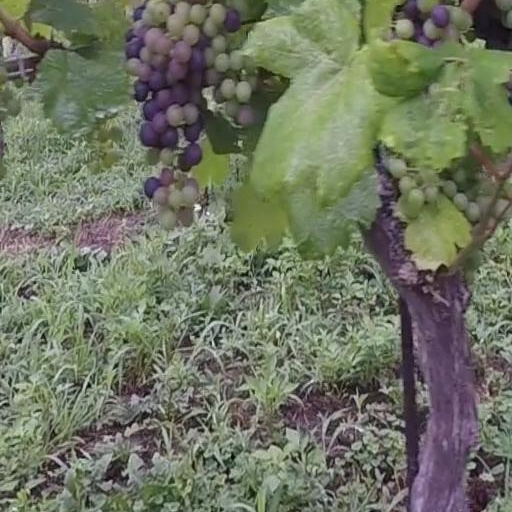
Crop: grape